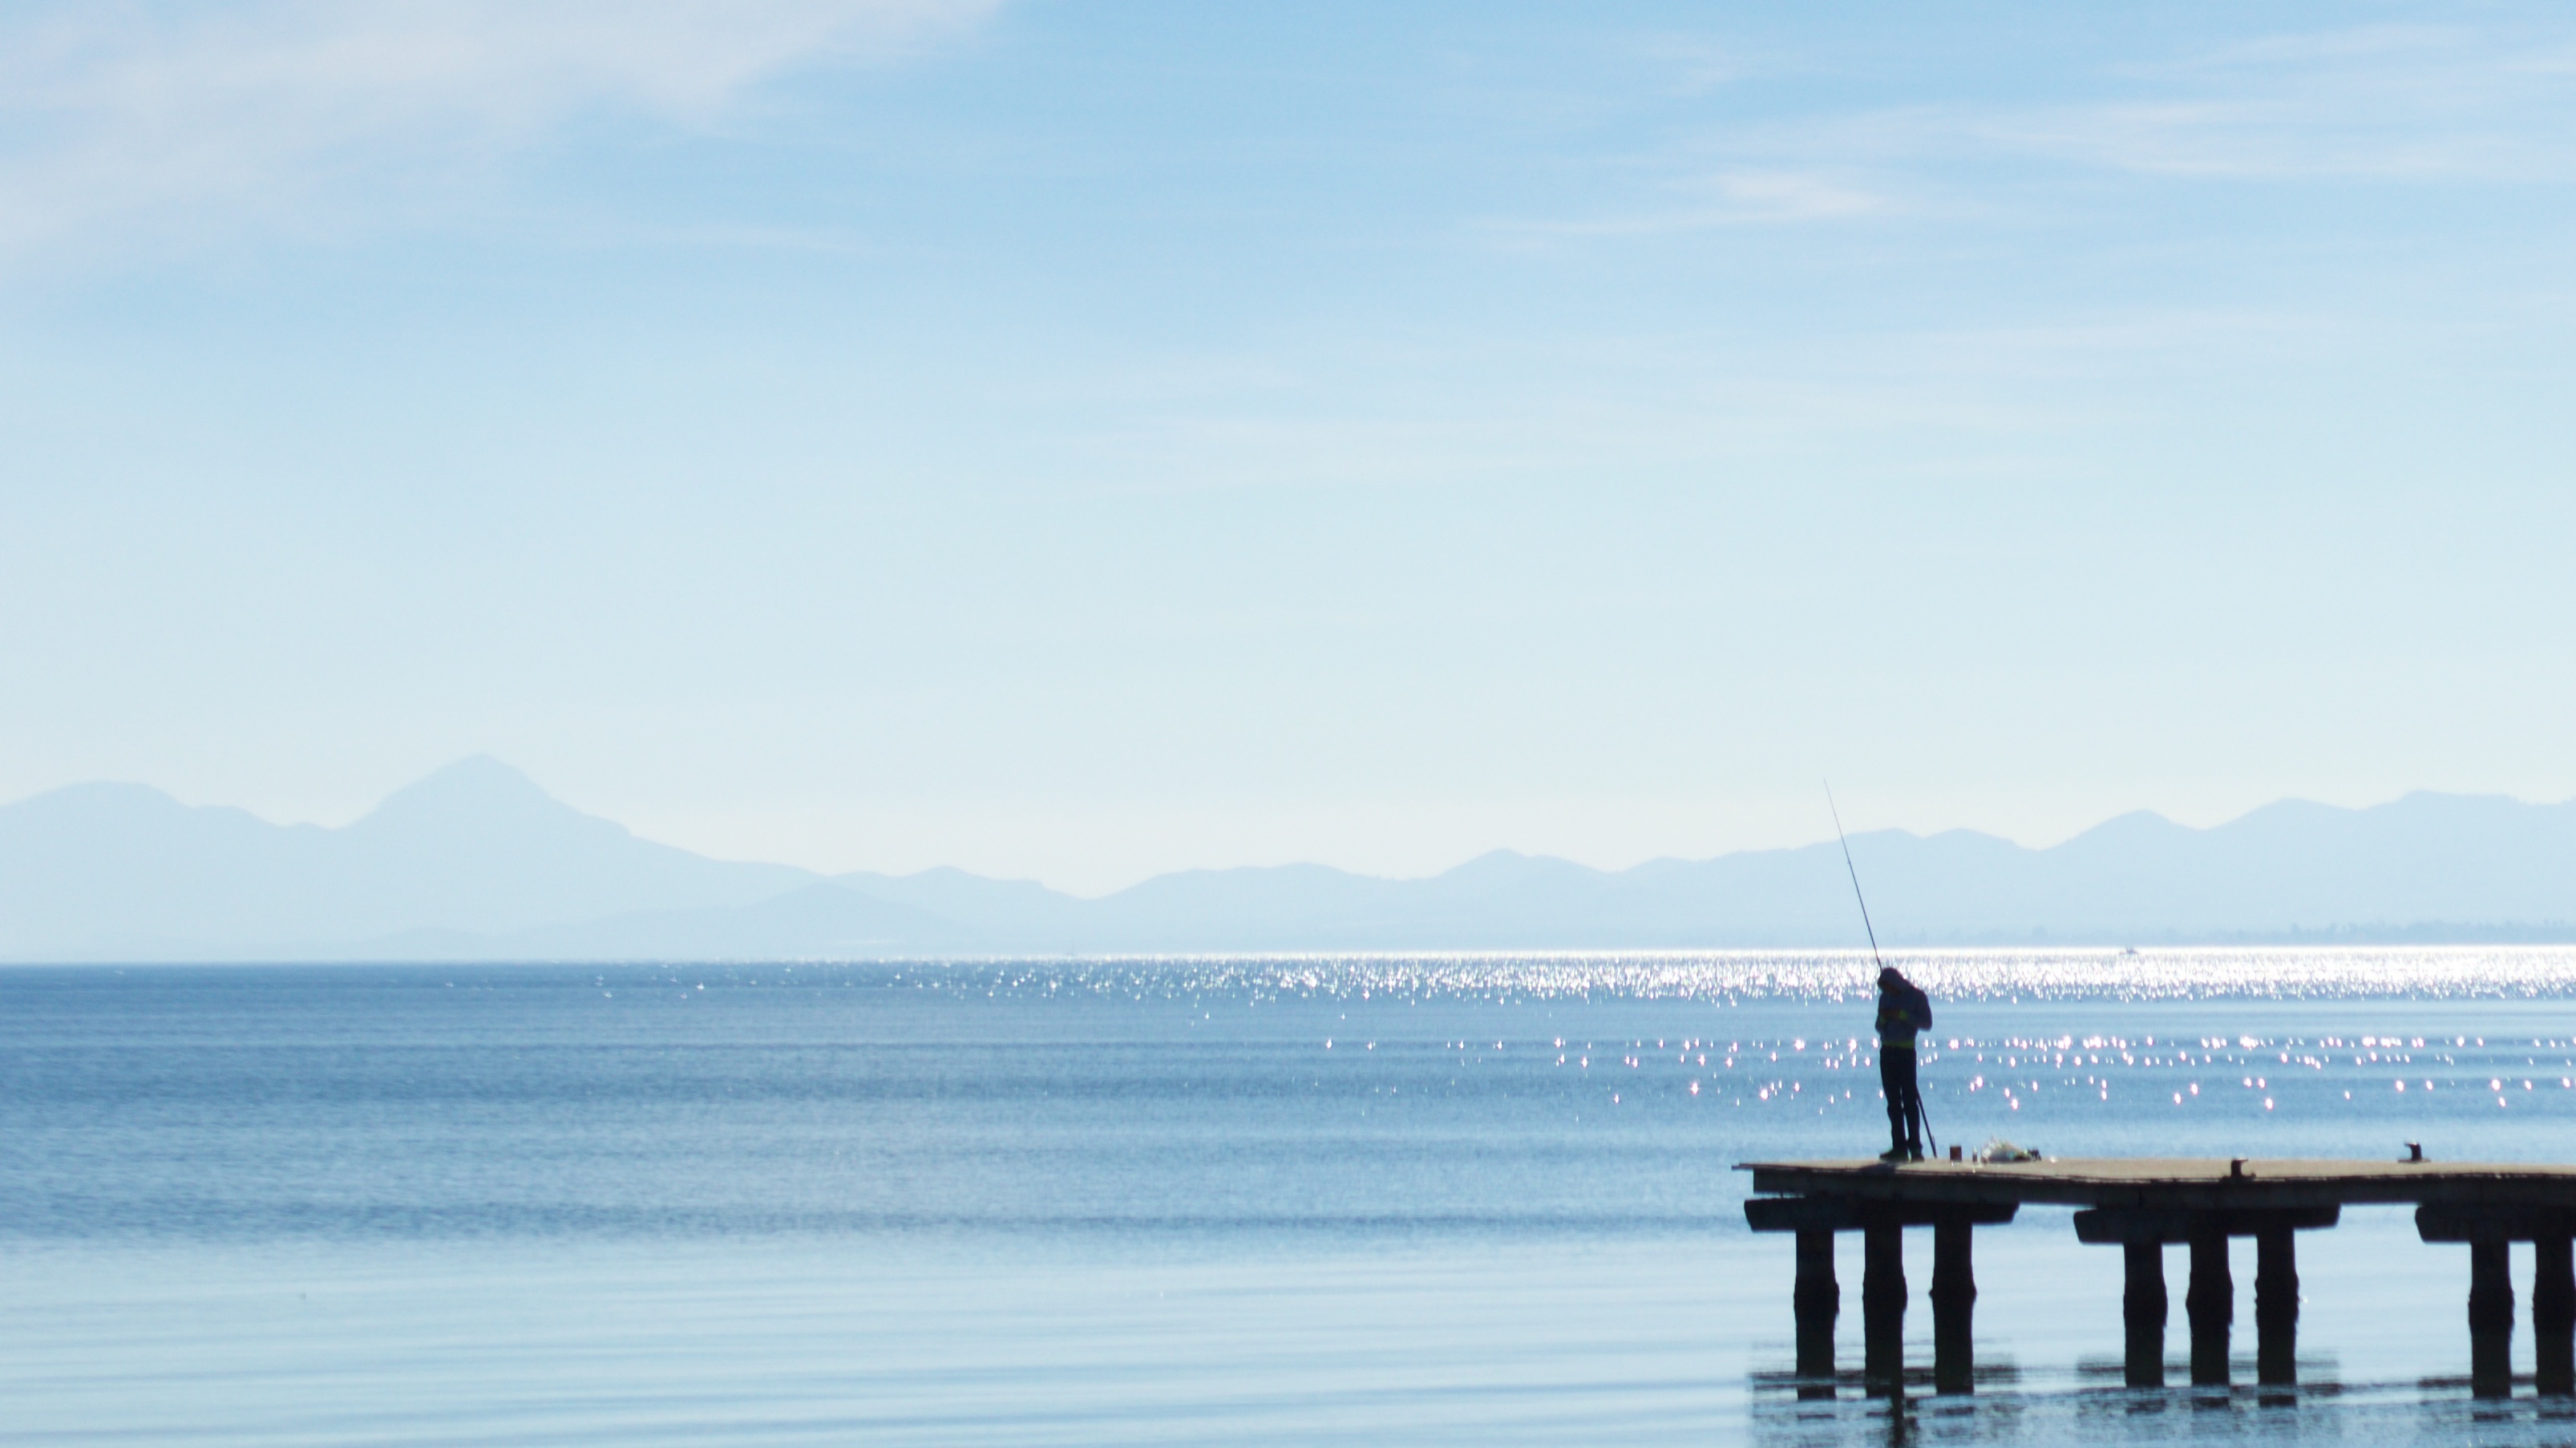
beach, sea, coast, ocean, horizon, sky, morning, shore, lake, vacation, dusk, bay, body of water